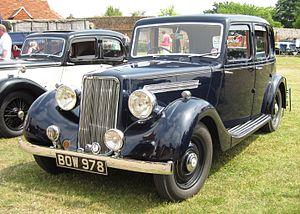
Armstrong Siddeley 16 immat 1938